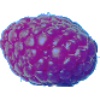
Label: Raspberry 1